Prince's Palace of Monaco

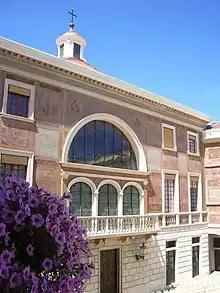
The palace's chapel

The successive rulers of Monaco tended to live elsewhere and visit their palace only occasionally. Charles III was succeeded in 1889 by Albert I. Albert married Lady Mary Victoria Douglas-Hamilton, a daughter of Scotland's 11th duke of Hamilton, and his German wife, a princess of Baden. The couple had one son, Louis, before their marriage was annulled in 1880. Albert was a keen scientist and founded the Oceanographic Institute in 1906; as a pacifist he then founded the International Institute of Peace in Monaco. Albert's second wife, Alice Heine, an American banking heiress who was the widow of a French duke, did much to turn Monte Carlo into a cultural centre, establishing both ballet and the opera in the city. Having brought a large dowry into the family she contemplated turning the casino into a convalescent home for the poor who would benefit from recuperation in warm climes. The couple, however, separated before Alice was able to put her plan into action.